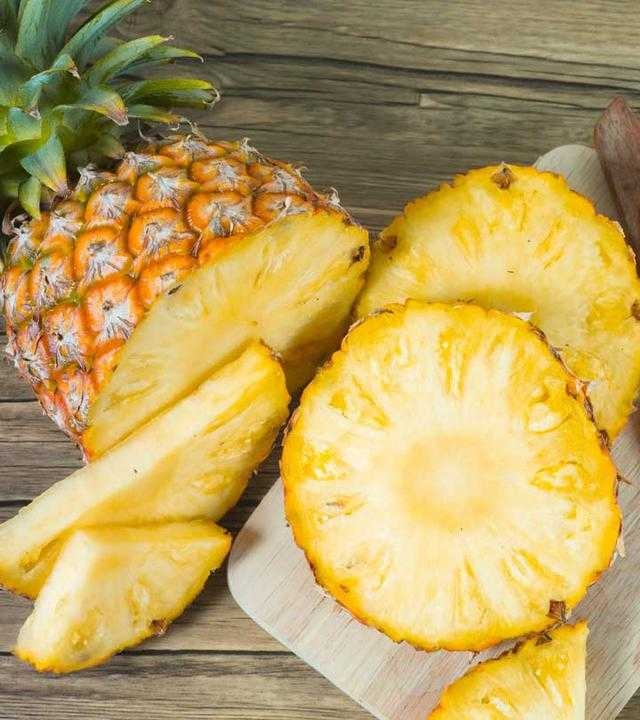
Label: Pineapple